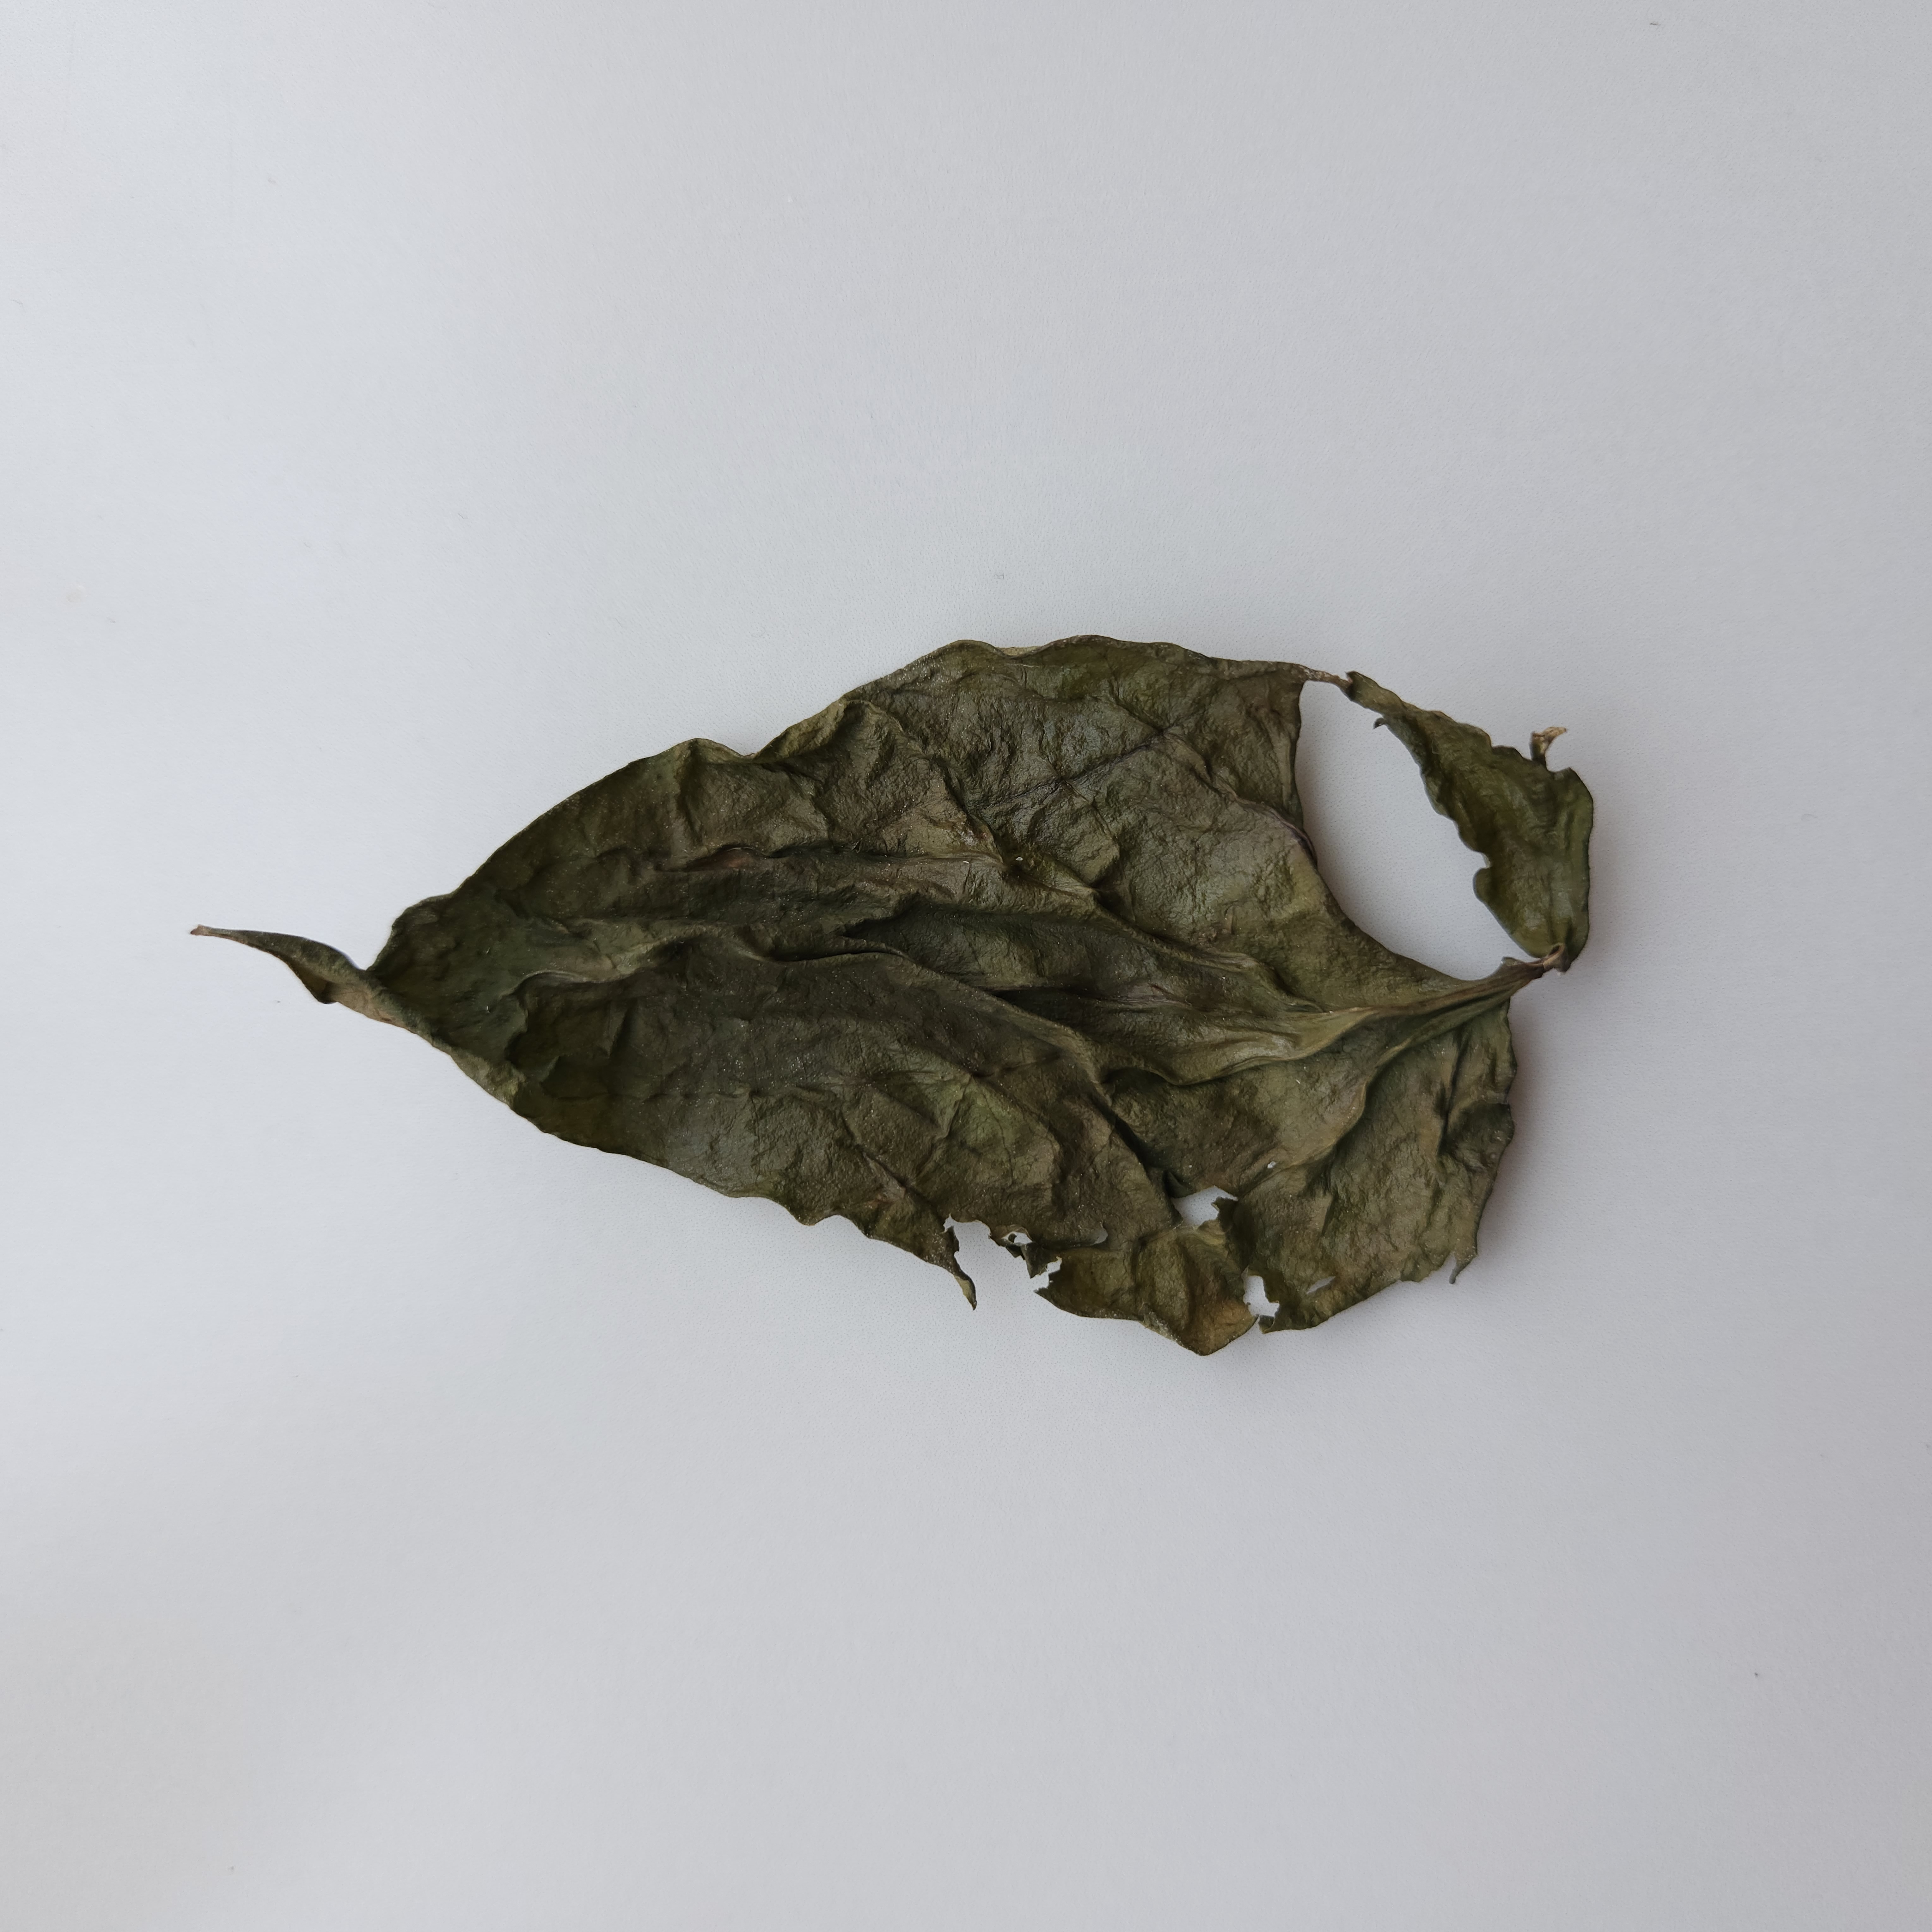
Label: Dried